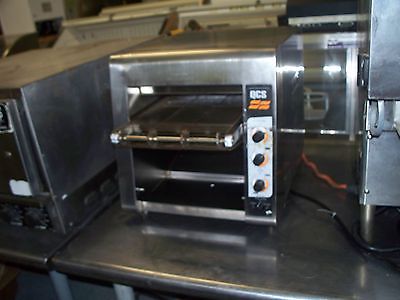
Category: toaster